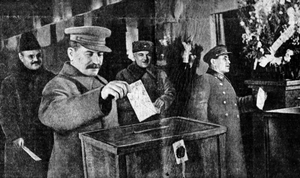
La Symphonie en rouge majeur est un ouvrage antisémite, antimaçonnique et anticommuniste, relevant de la théorie du complot paru sous la forme de mémoires dans les années 1950 en Espagne franquiste. Il est attribué à Josef Landowski.